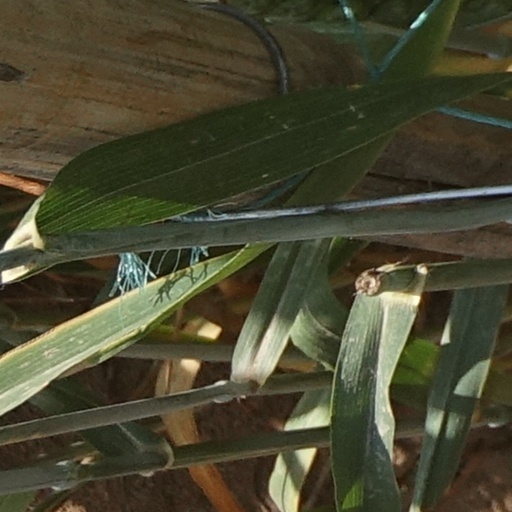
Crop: wheat